List of majority-Black counties in the United States

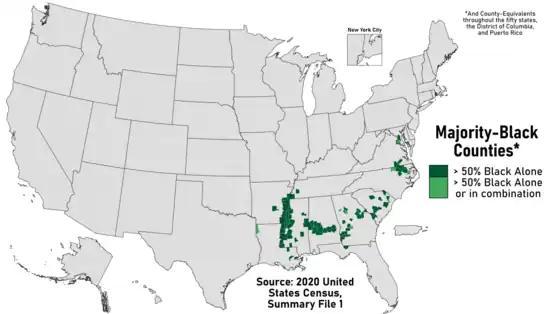

This list of majority-Black counties in the United States covers the counties and county-equivalents in the 50 U.S. states, the District of Columbia, and the territory of United States Virgin Islands, Puerto Rico and the population in each county that is Black or African American.